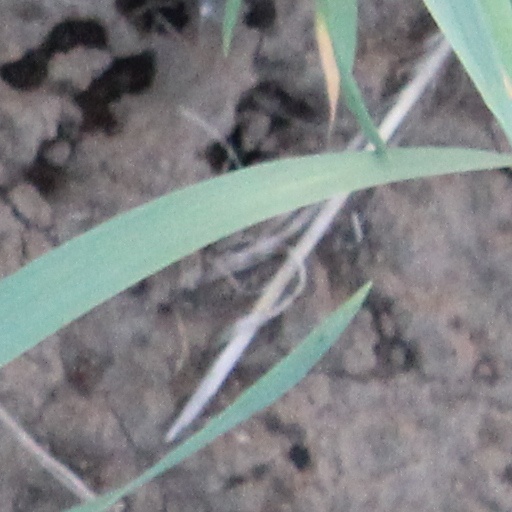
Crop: wheat